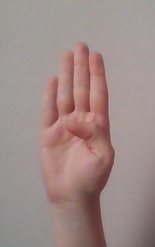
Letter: kaaf